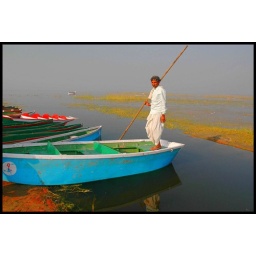
boatman atop his countray boat at nal-sarovar lake at ahmedabad in gujarat,india